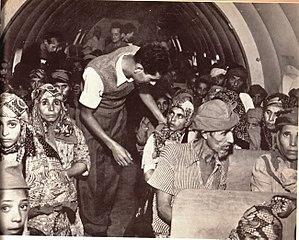
Les Juifs yéménites sont des Juifs qui vivaient, ou dont les ancêtres récents vivaient au Yémen, dans la pointe sud de la péninsule Arabique. Ils forment un groupe majeur des Juifs arabes et plus largement des Juifs orientaux dits Mizrahim.